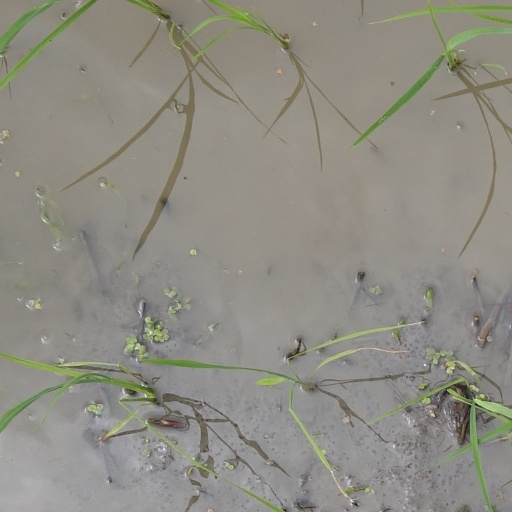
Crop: rice